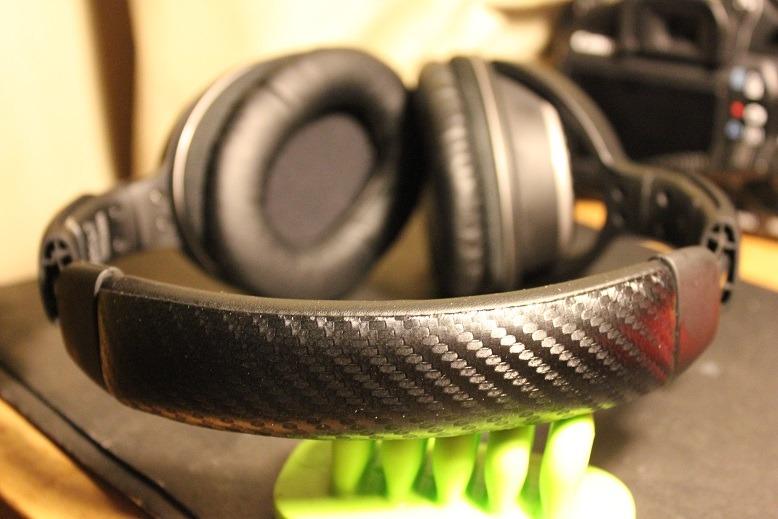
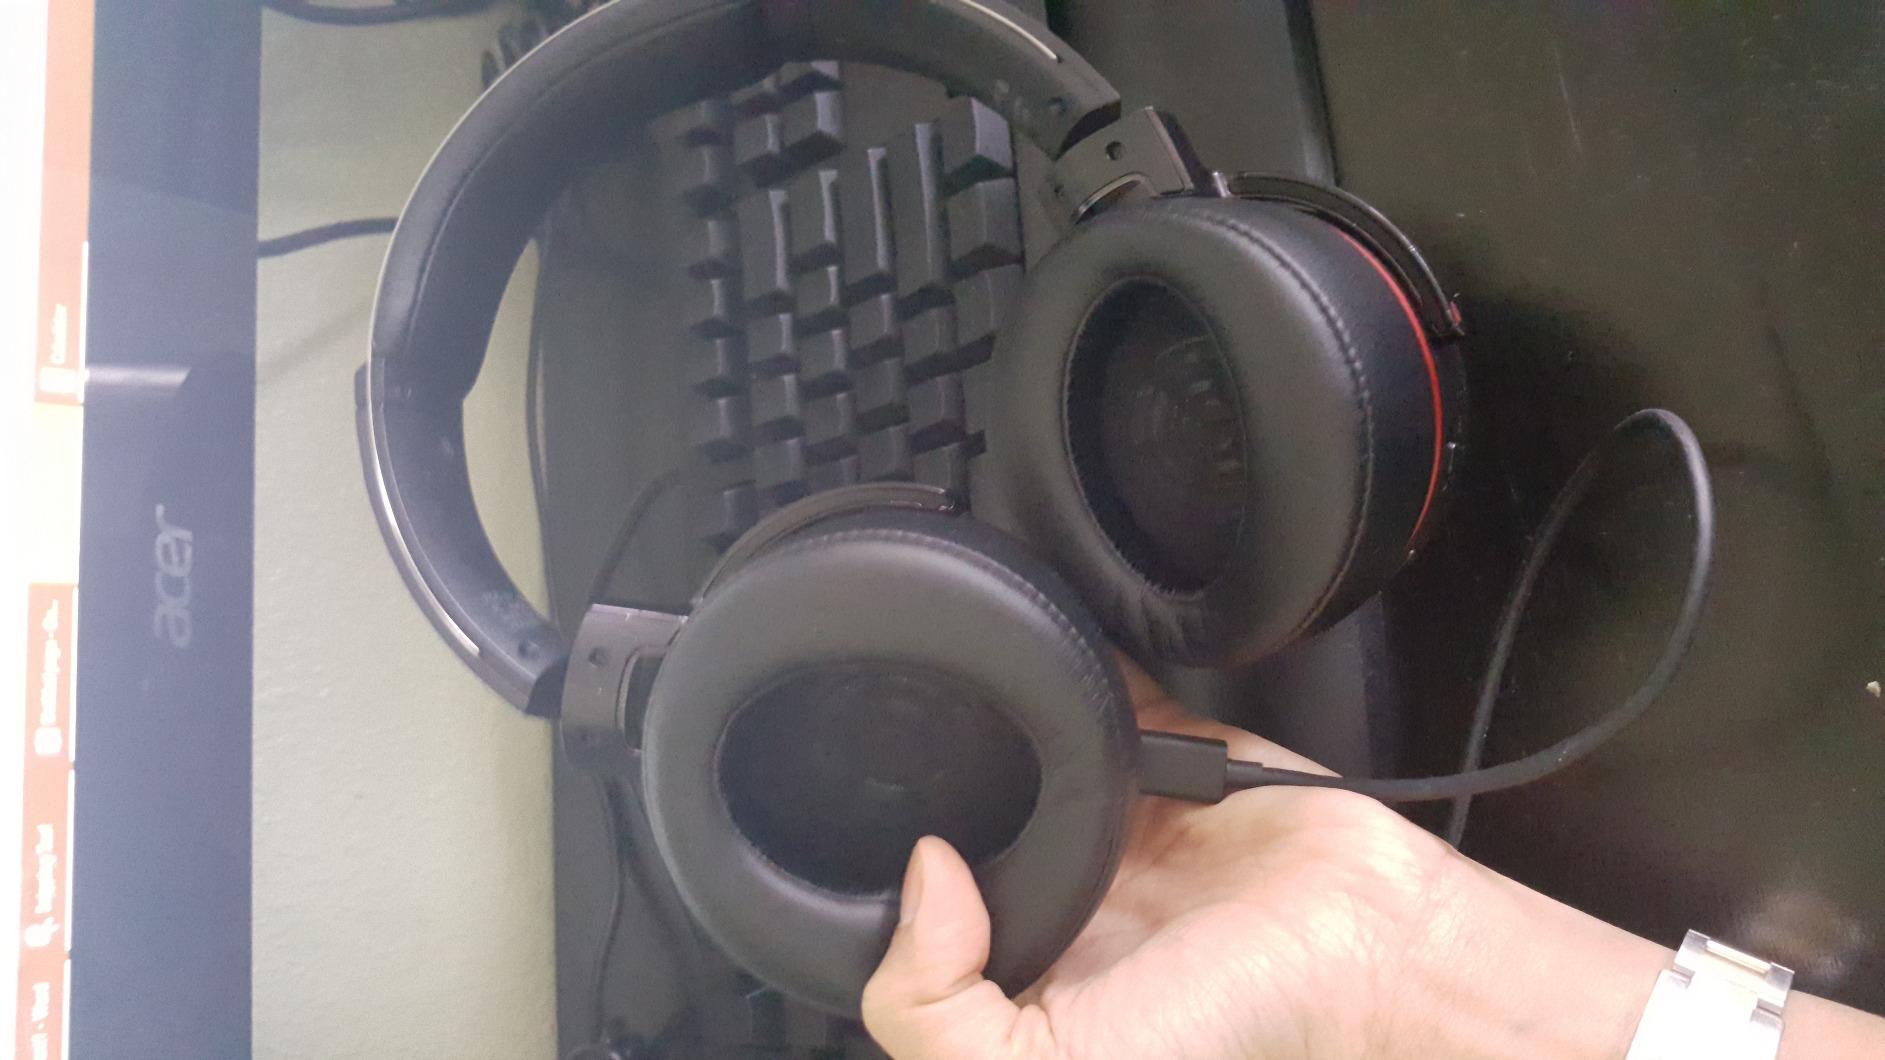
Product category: headphones
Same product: no